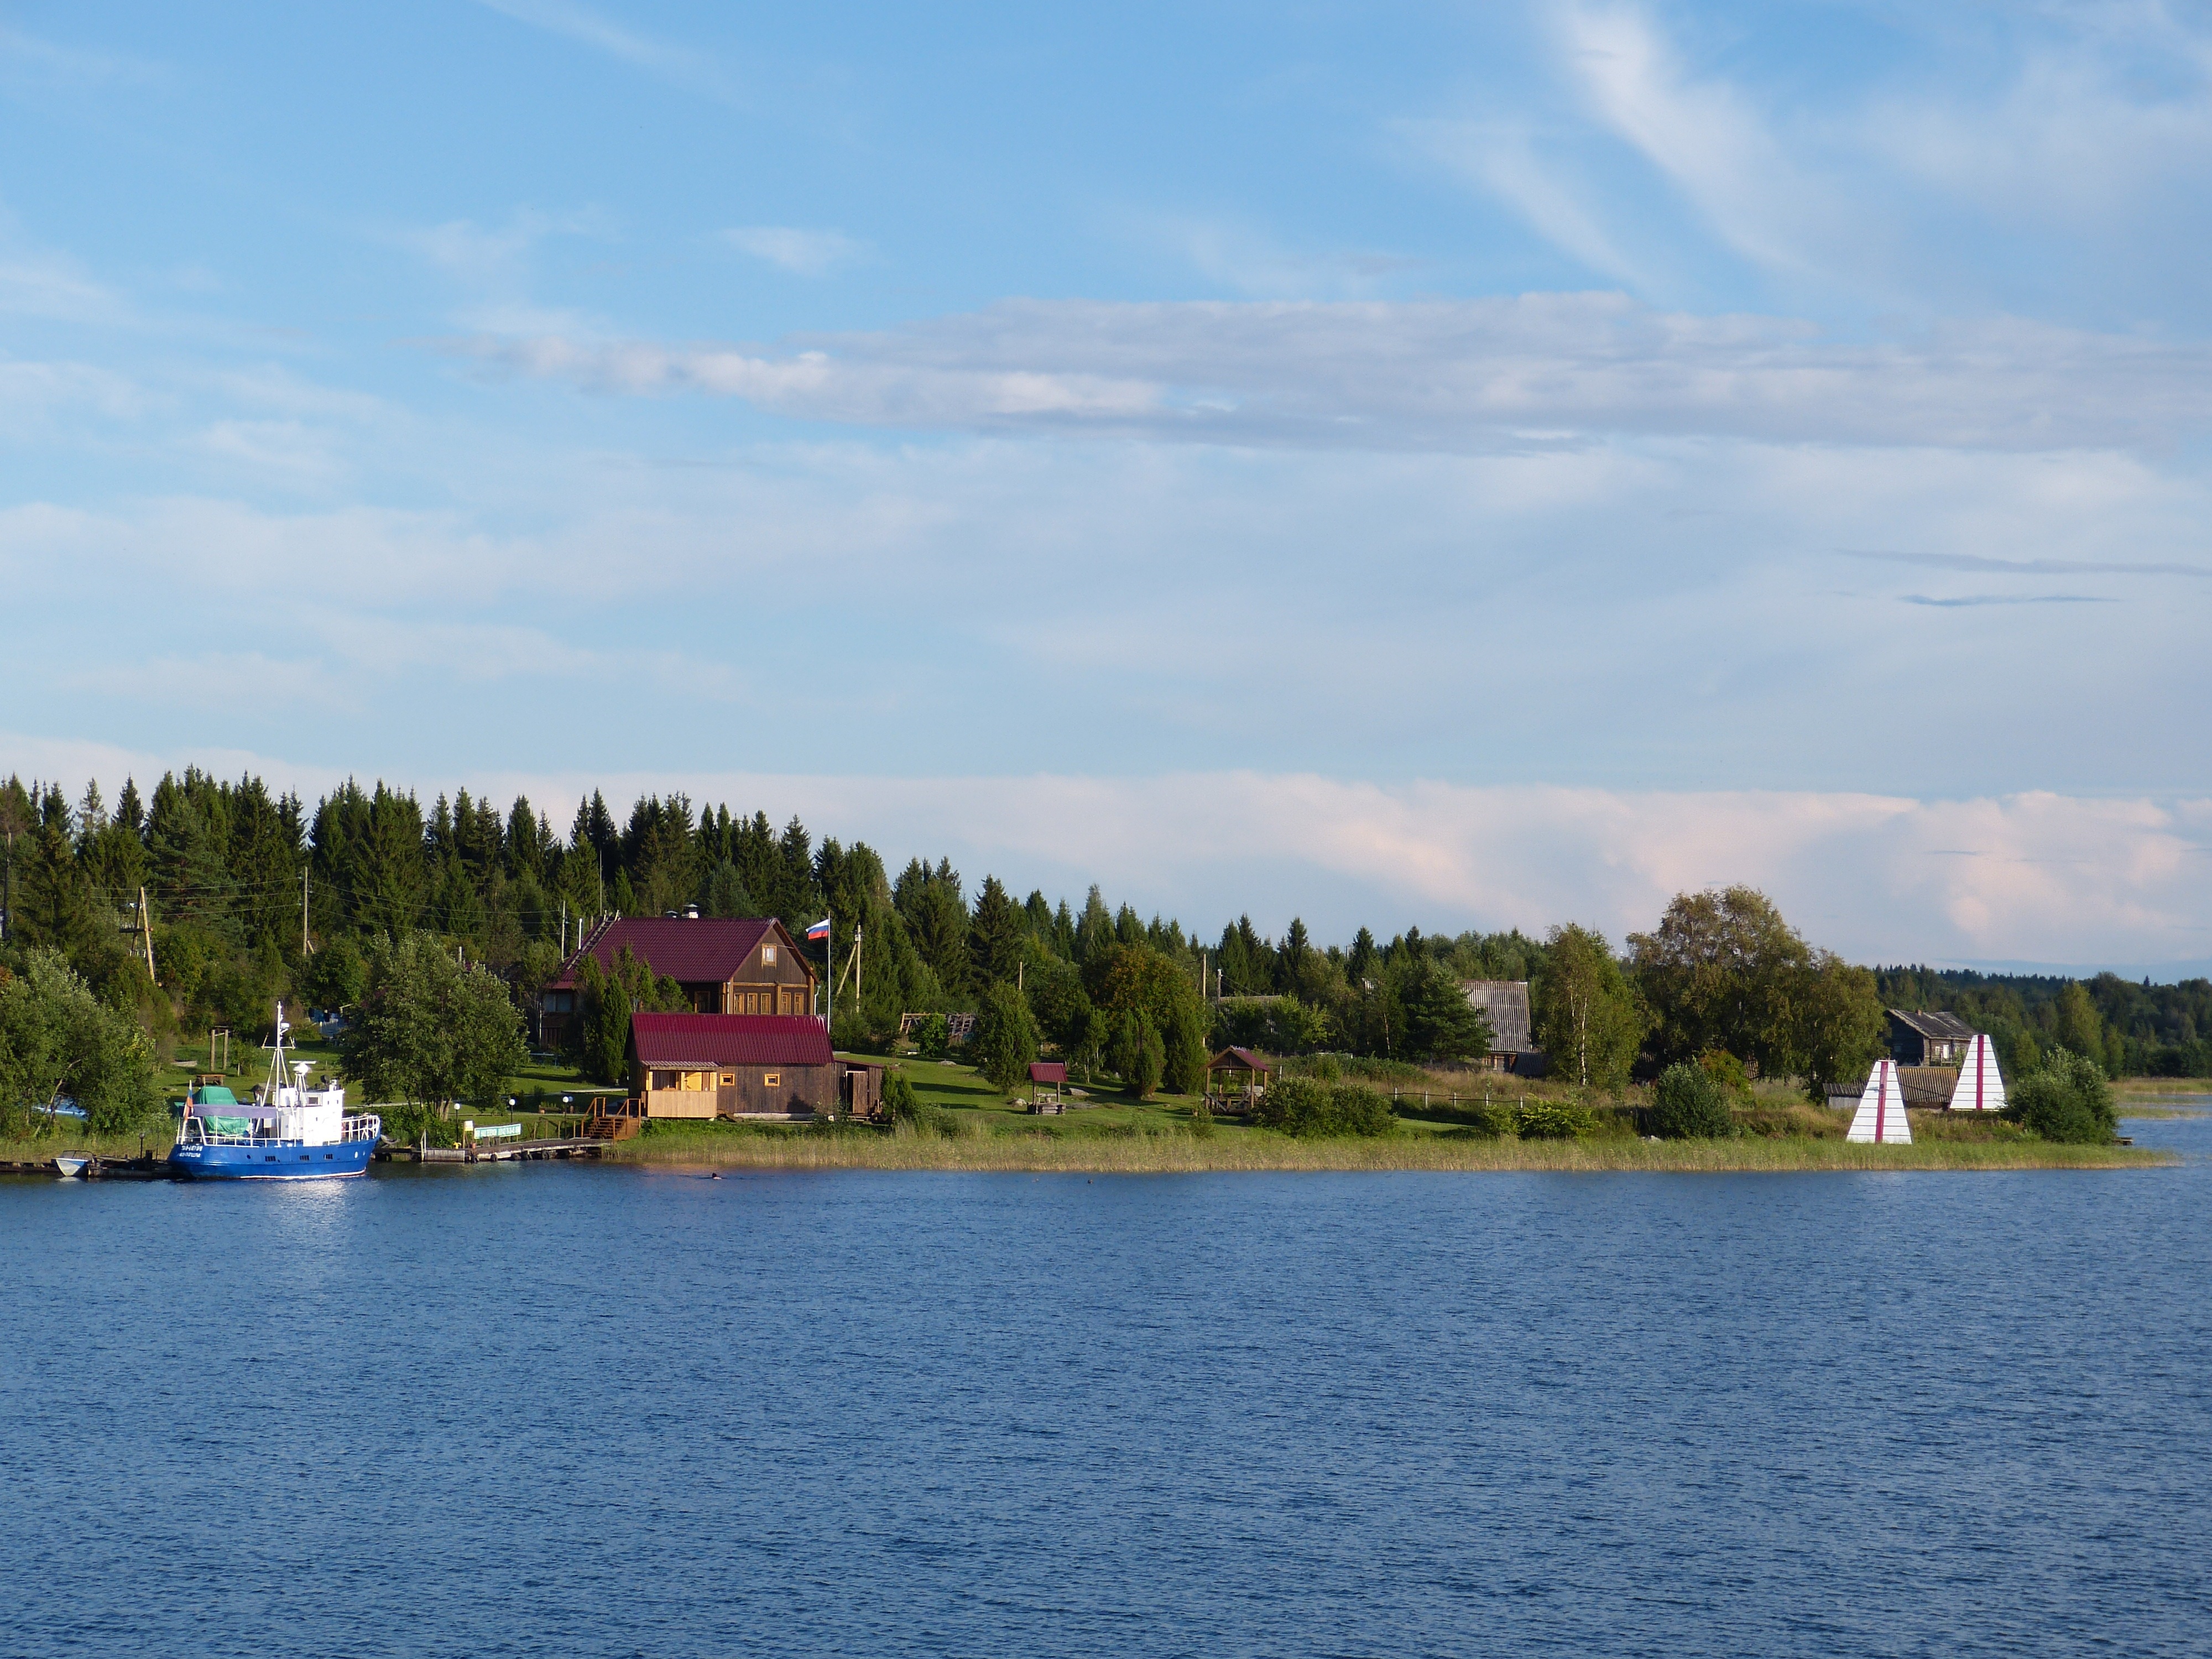
landscape, sea, coast, tree, water, nature, forest, boat, shore, lake, river, ship, village, boot, vehicle, holiday, bay, harbor, reservoir, tourism, waterway, body of water, conifer, boating, homes, russia, lake ladoga